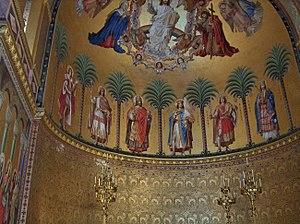
Le château de Neuschwanstein [nɔʏˈʃvaːnʃtaɪn] se dresse sur un éperon rocheux haut de 200 mètres près de Füssen dans l'Allgäu. Le roi Louis II de Bavière l'a fait construire au XIXᵉ siècle. C'est aujourd'hui le château le plus célèbre d'Allemagne, visité chaque année par plus d'un million de touristes.